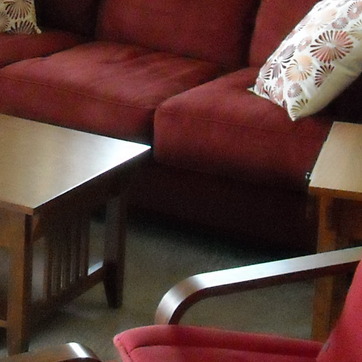
Material: fabric